American Red Cross

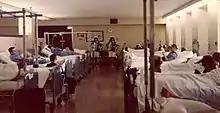
Great Lakes Naval Hospital 1966, Jennie and Terrie Frankel perform for wounded soldiers.

In response to the Central Florida Tornado of February 2007, ARC began a large scale disaster relief operation. At least seven shelters were opened. 40,000 pre-packaged meals were sent by ARC, and across the nation, almost 400 American Red Cross volunteers were deployed to assist with local relief efforts. The organization deployed more than 30 Emergency Response Vehicles for community food and supply distribution.